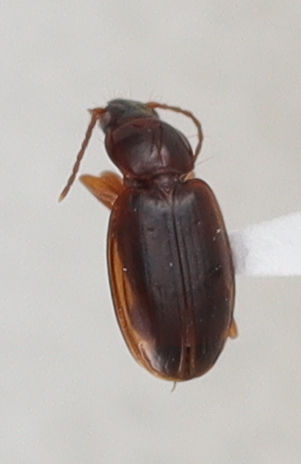
Scientific name: Trechus obtusus
Plot: 14
Trap: W
Collected: 20190703